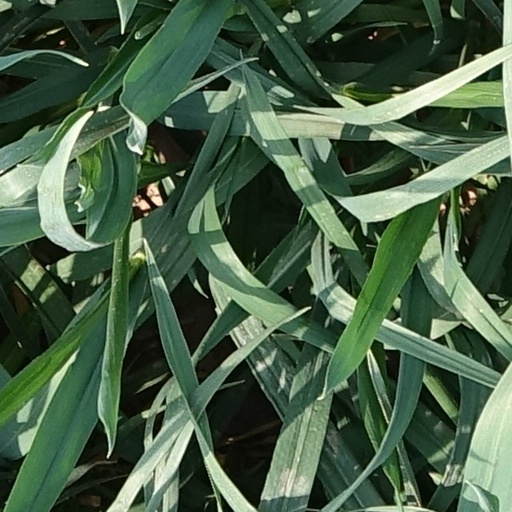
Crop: wheat